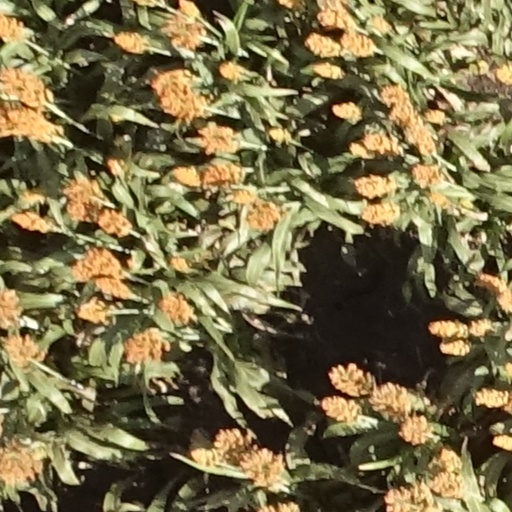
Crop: sorghum